Marek Glezerman

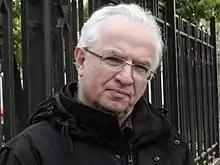
Marek Glezerman

Marek Glezerman (Hebrew: מארק גלזרמן; born January 1, 1945) is an Israeli obstetrician and gynecologist, Professor Emeritus of Obstetrics and Gynecology, head of Gender and Sex Conscious Medicine and immediate past chair of the Ethics Committee at the Faculty of Medicine, Tel Aviv University. He is the founding president of The Israel Society for Gender and Sex Conscious Medicine and past president of the International Society of Gender Medicine. Glezerman is also a member of the Ministry of Health's National Council for Obstetrics and Gynecology, Genetics and Perinatology. Prof. Glezerman is internationally considered one of the pioneers of Gender and Sex Conscious Medicine.